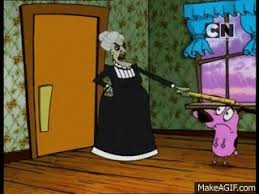
Portrait style: Cartoon Portrait